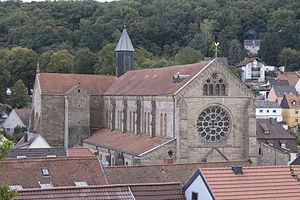
L'abbaye d'Otterberg, fondée en 1145, est une ancienne abbaye cistercienne située dans la commune d'Otterberg dans l'arrondissement de Kaiserslautern, en Allemagne.